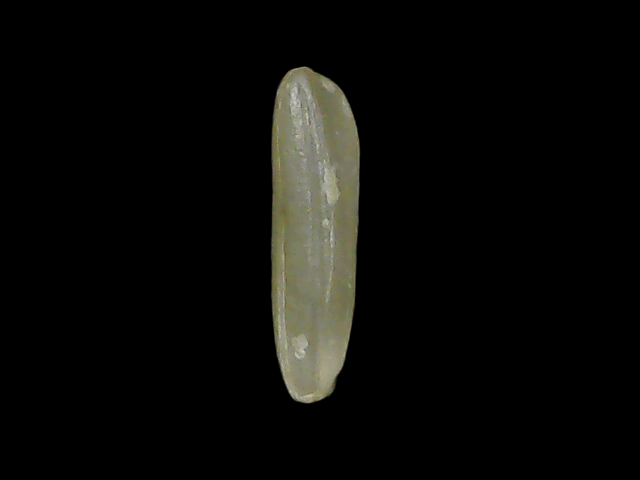
Rice variety: Binadhan19